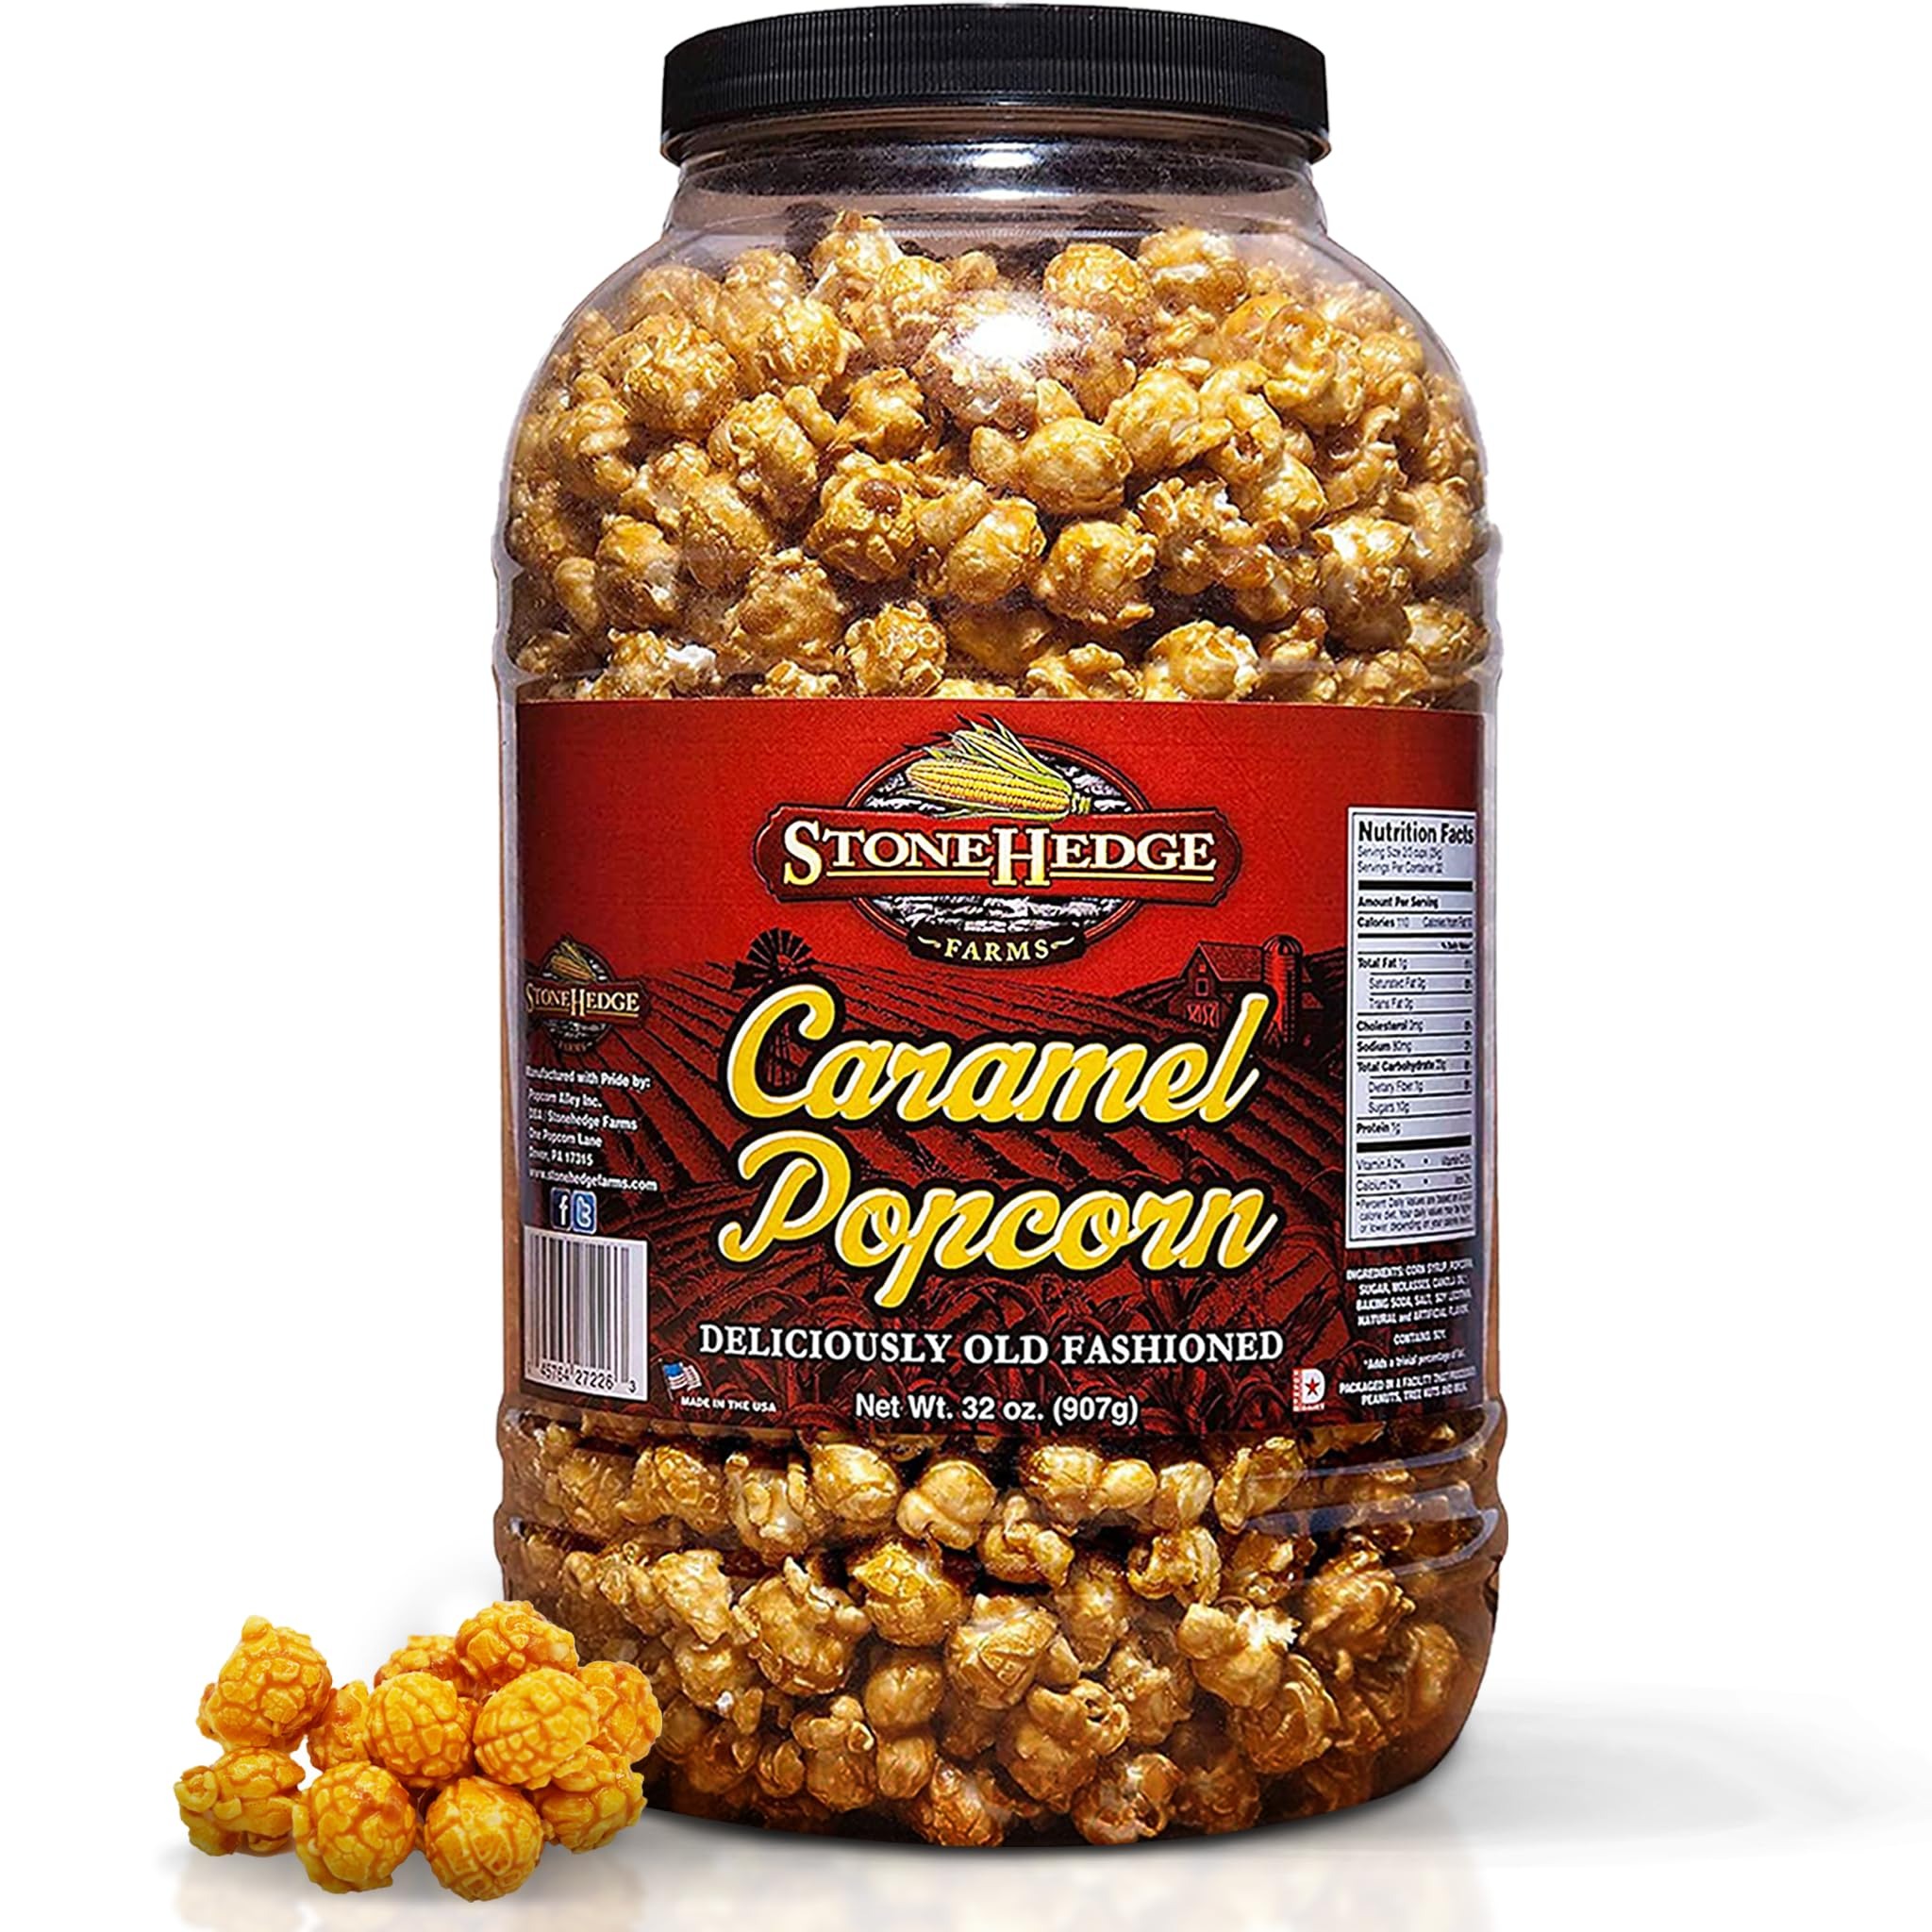
Item Name: Stonehedge Farms Caramel Flavored Popcorn | 32 oz Large Tub | Perfect for Holidays and Christmas | Bulk Gourmet Popped Sweet Snacks | Made in the USA
Bullet Point 1: Captivating Caramel Delight: Dive into 32 oz of irresistible indulgence with our caramel popcorn. Each kernel is enrobed in a lavish layer of buttery caramel, creating a symphony of sweetness that dances on your palate.
Bullet Point 2: Experience Gourmet Excellence: Experience gourmet excellence in every bite, with kernels masterfully popped from the finest American-grown corn, promising a superior snacking delight.
Bullet Point 3: Tribute to American Craftsmanship: Our popcorn is a tribute to American craftsmanship, meticulously crafted with dedication and passion, ensuring an authentic and top-quality snacking experience.
Bullet Point 4: Sealed for Freshness: Enclosed in a specially designed tub with a resealable lid, our popcorn freshness and delightful crunch are diligently preserved for lasting enjoyment.
Product Description: Tribute to American Craftsmanship: Our popcorn is a tribute to American craftsmanship, meticulously crafted with dedication and passion, ensuring an authentic and top-quality snacking experience.
Value: 32.0
Unit: Ounce

Price: 19.99